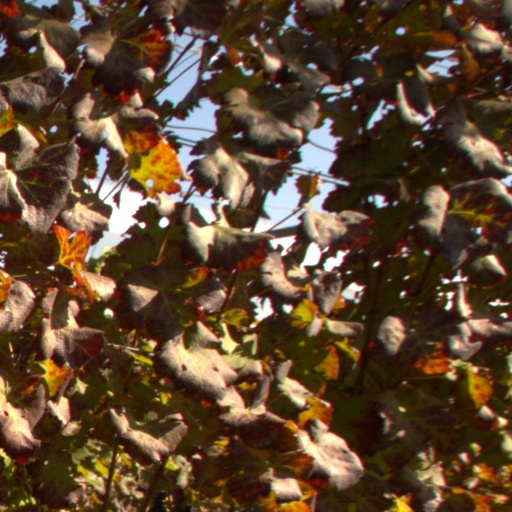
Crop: grape